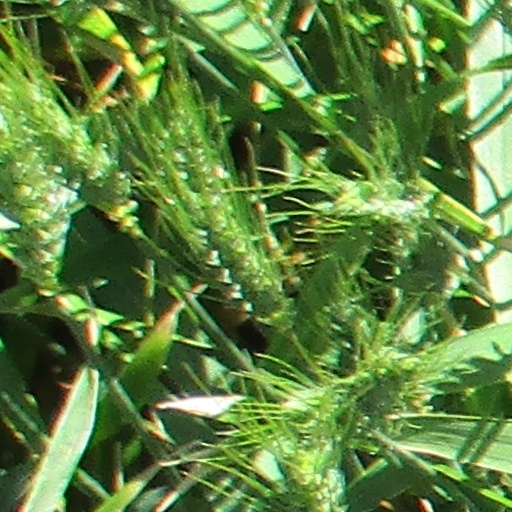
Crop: wheat